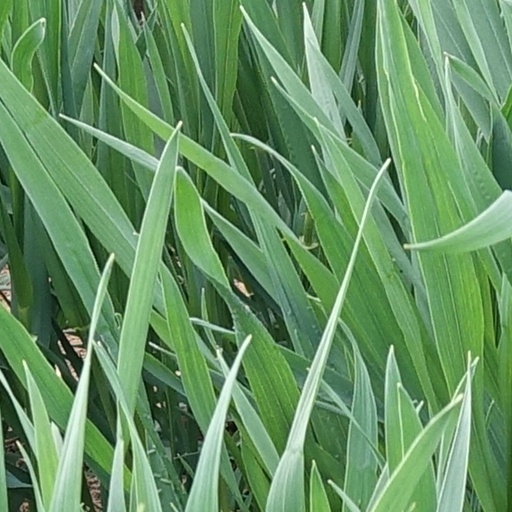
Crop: wheat